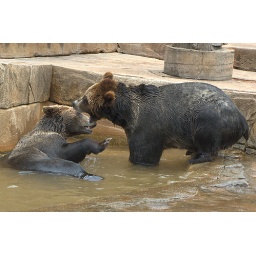
Brown bears playing in the water at the Milwaukee County Zoo. (225-IMGP2088ec)